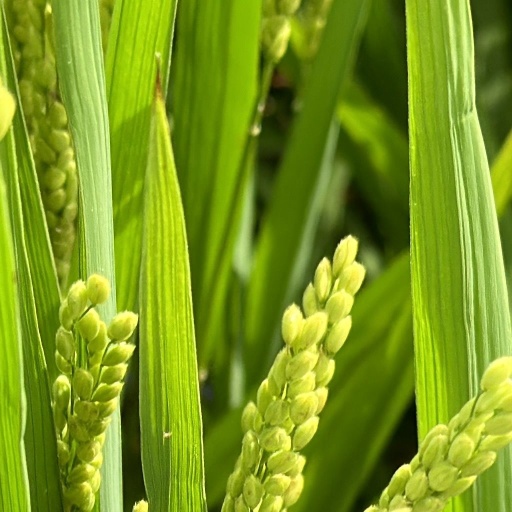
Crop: rice